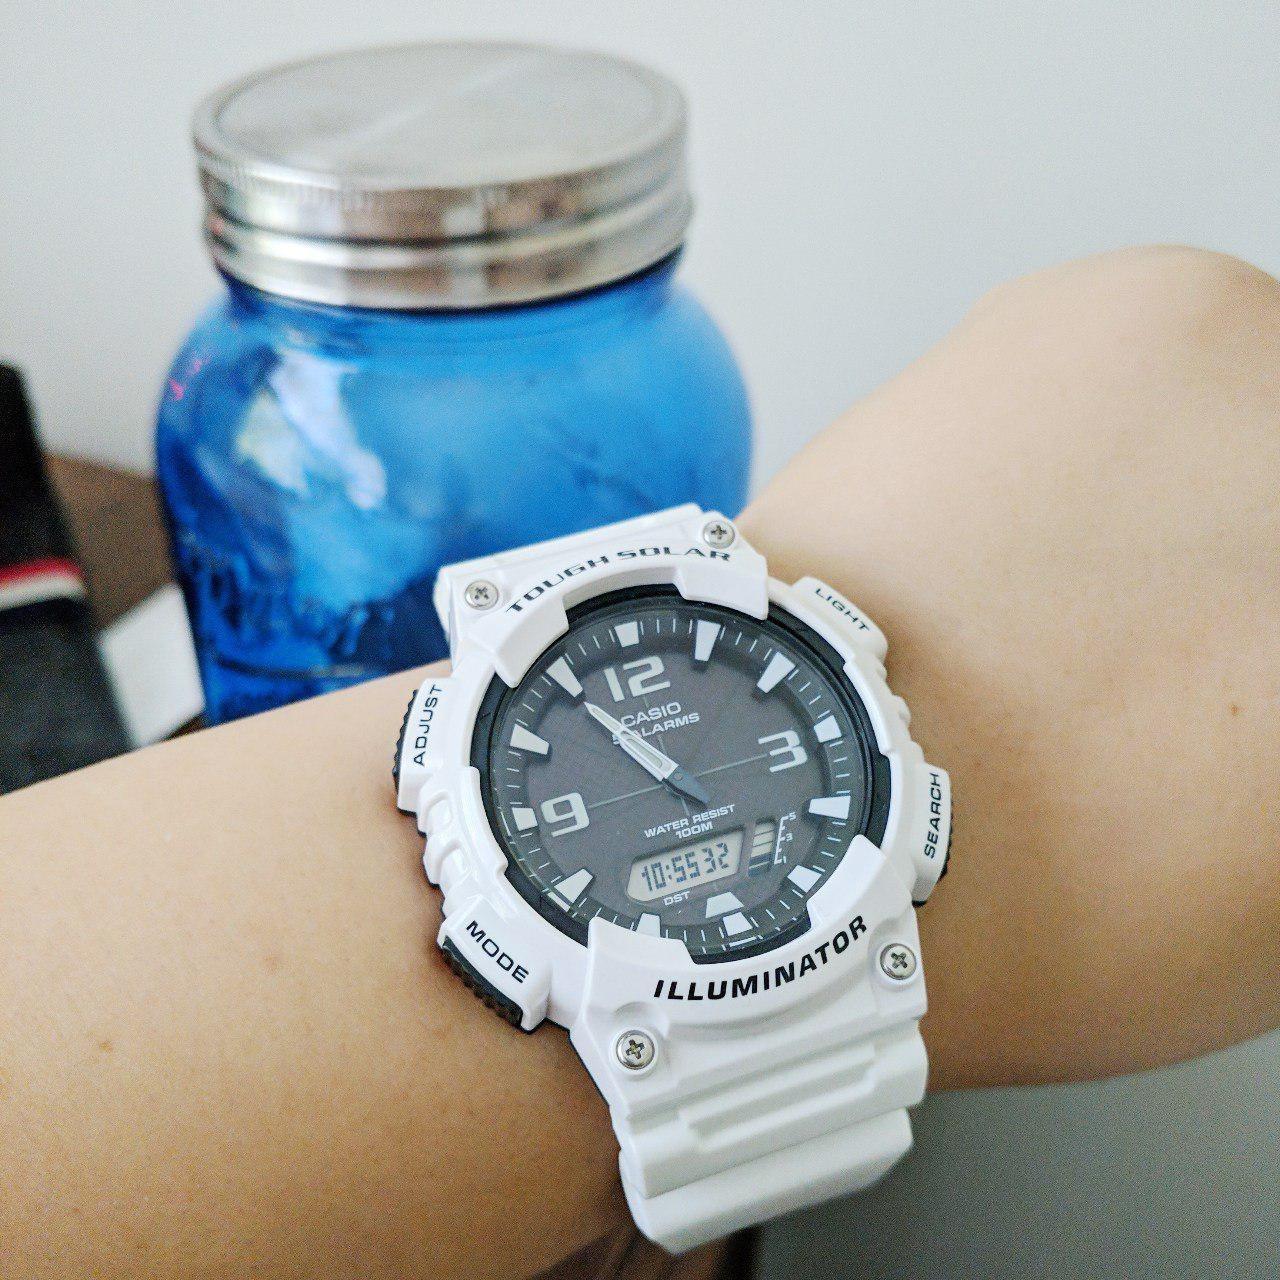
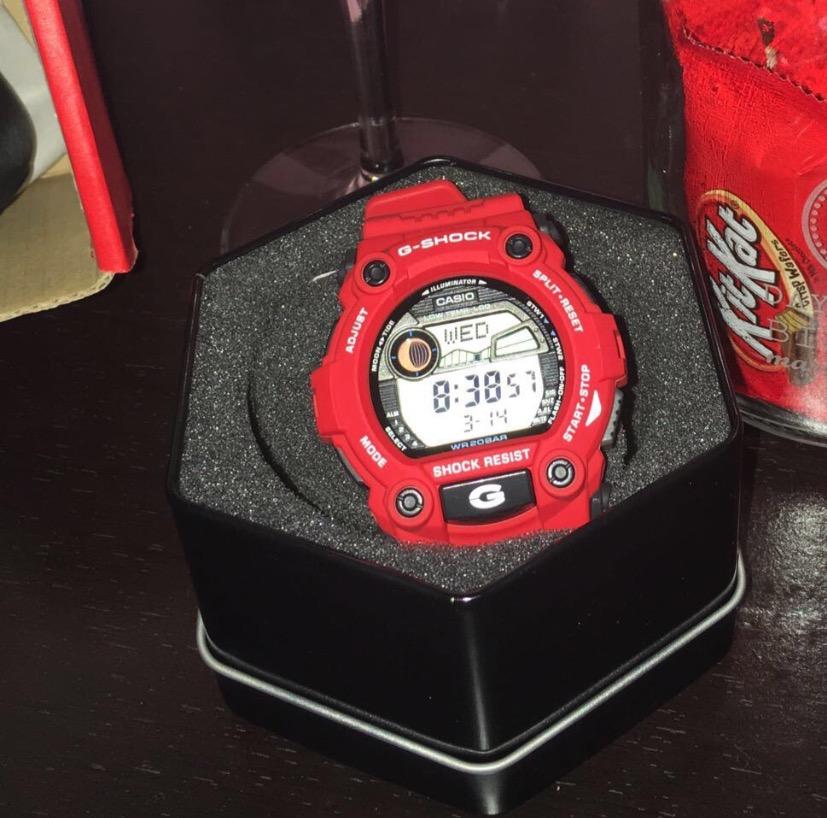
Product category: accessories_watch
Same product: no